Keyboard layout

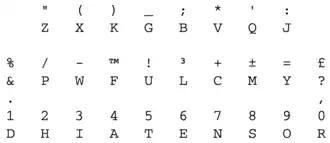
Original Blickensderfer keyboard

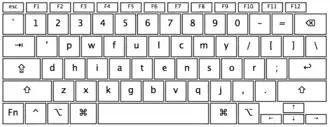
Blick keyboard for computers

The Blickensderfer typewriter, designed by George Canfield Blickensderfer in 1892, was known for its novel keyboard layout, its interchangeable font, and its suitability for travel. The Blickensderfer keyboard had three banks (rows of keys), with special characters being entered using a separate Shift key; the home row was, uniquely, the bottom one (i.e., the typist kept her hands on the bottom row). A computer or standard typewriter keyboard, on the other hand, has four banks of keys, with home row being second from bottom.